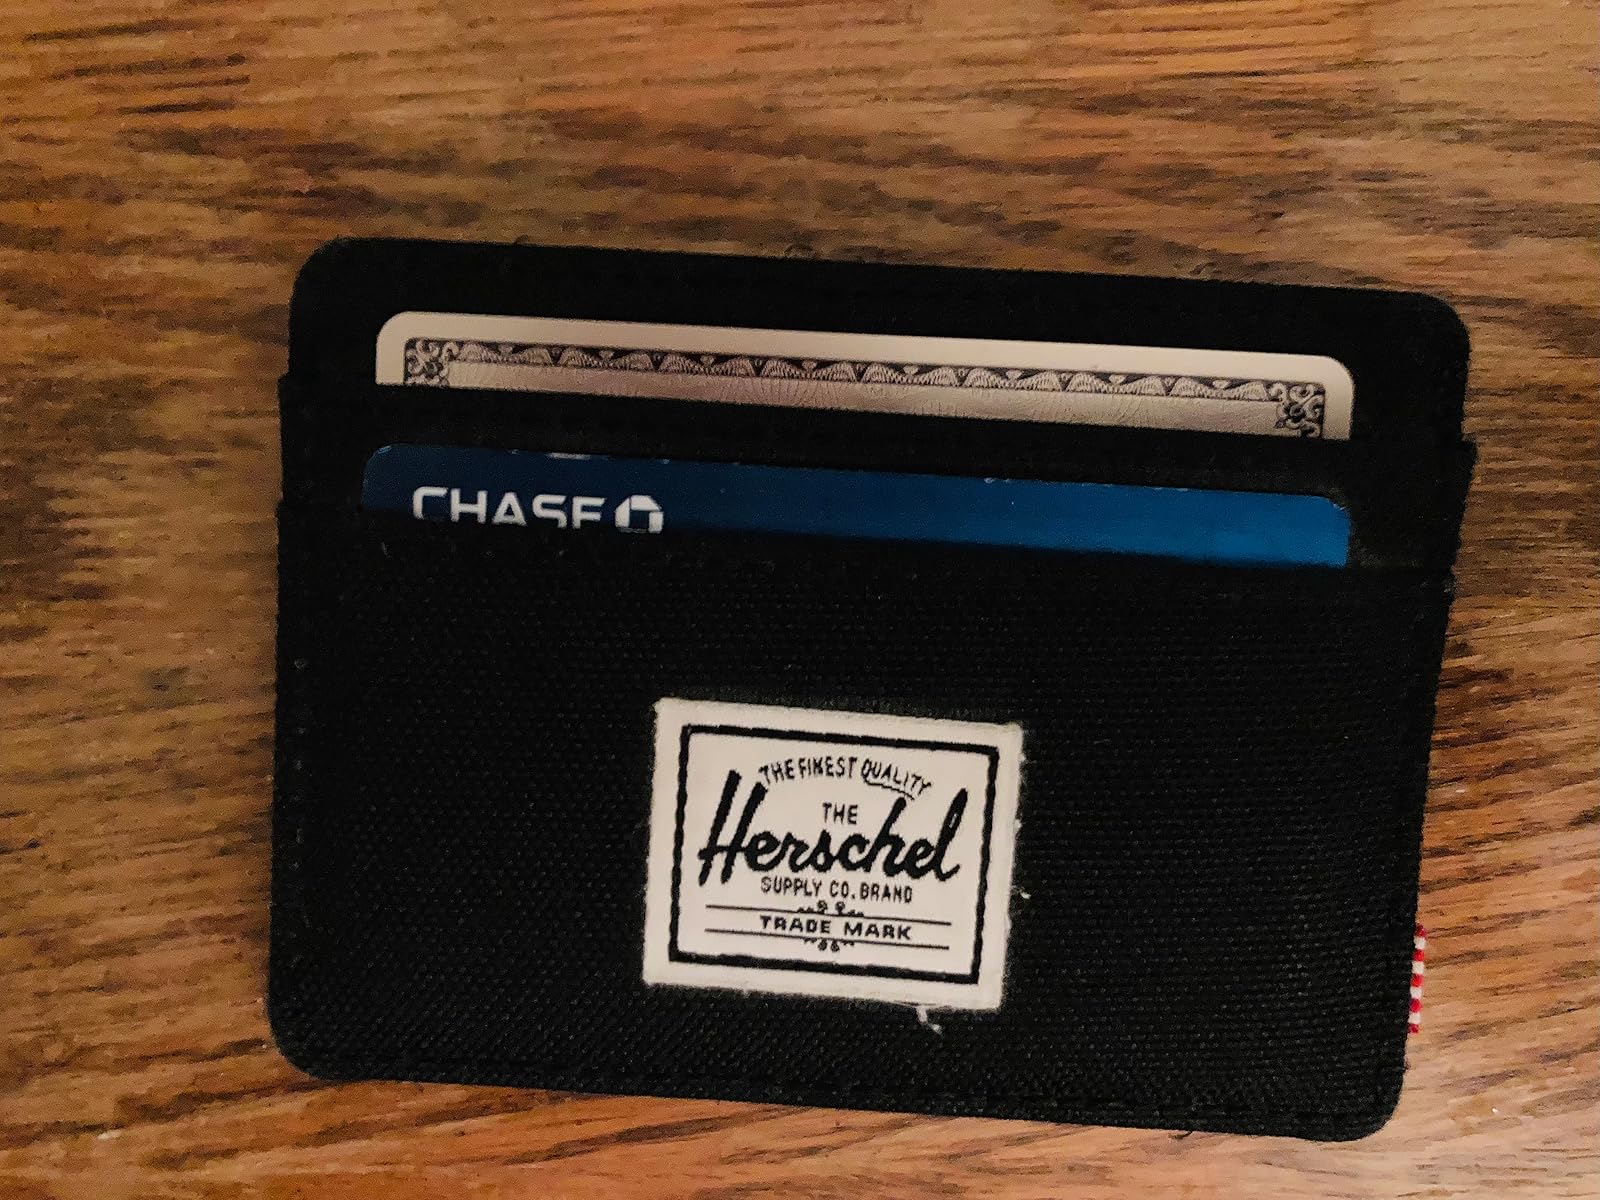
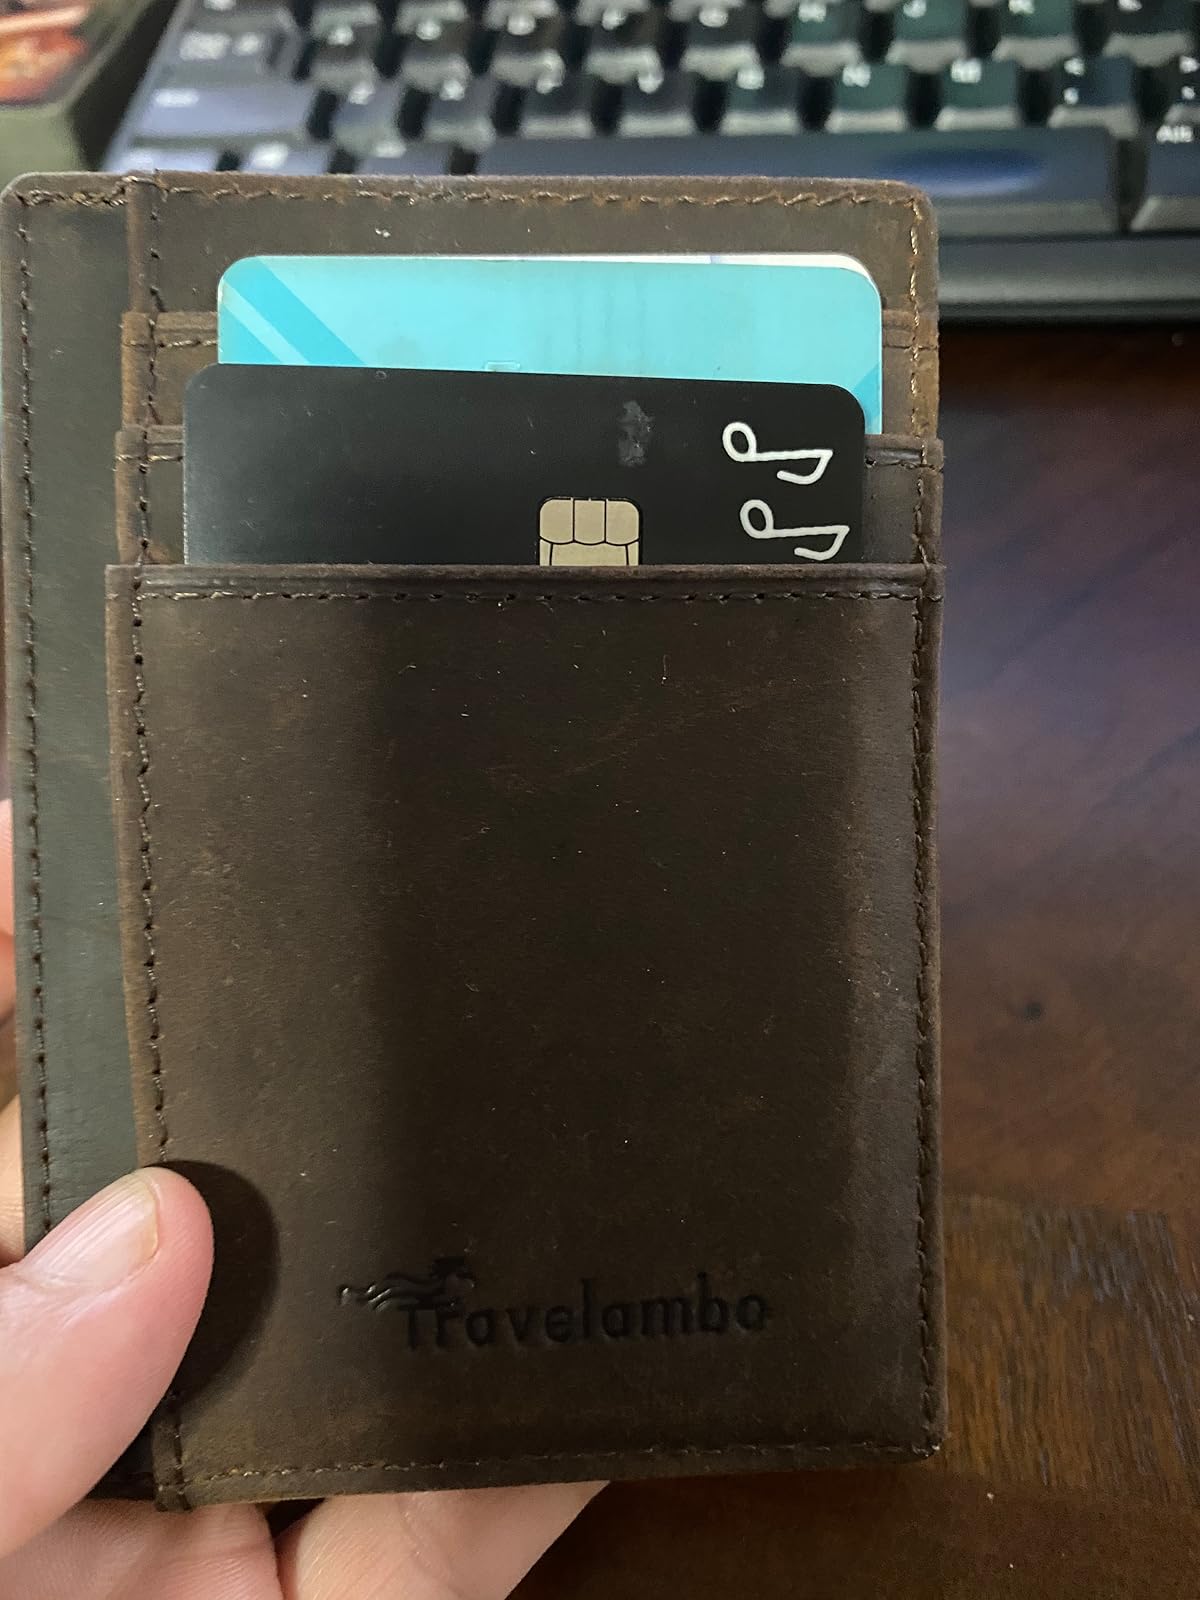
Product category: accessories_wallet
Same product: no